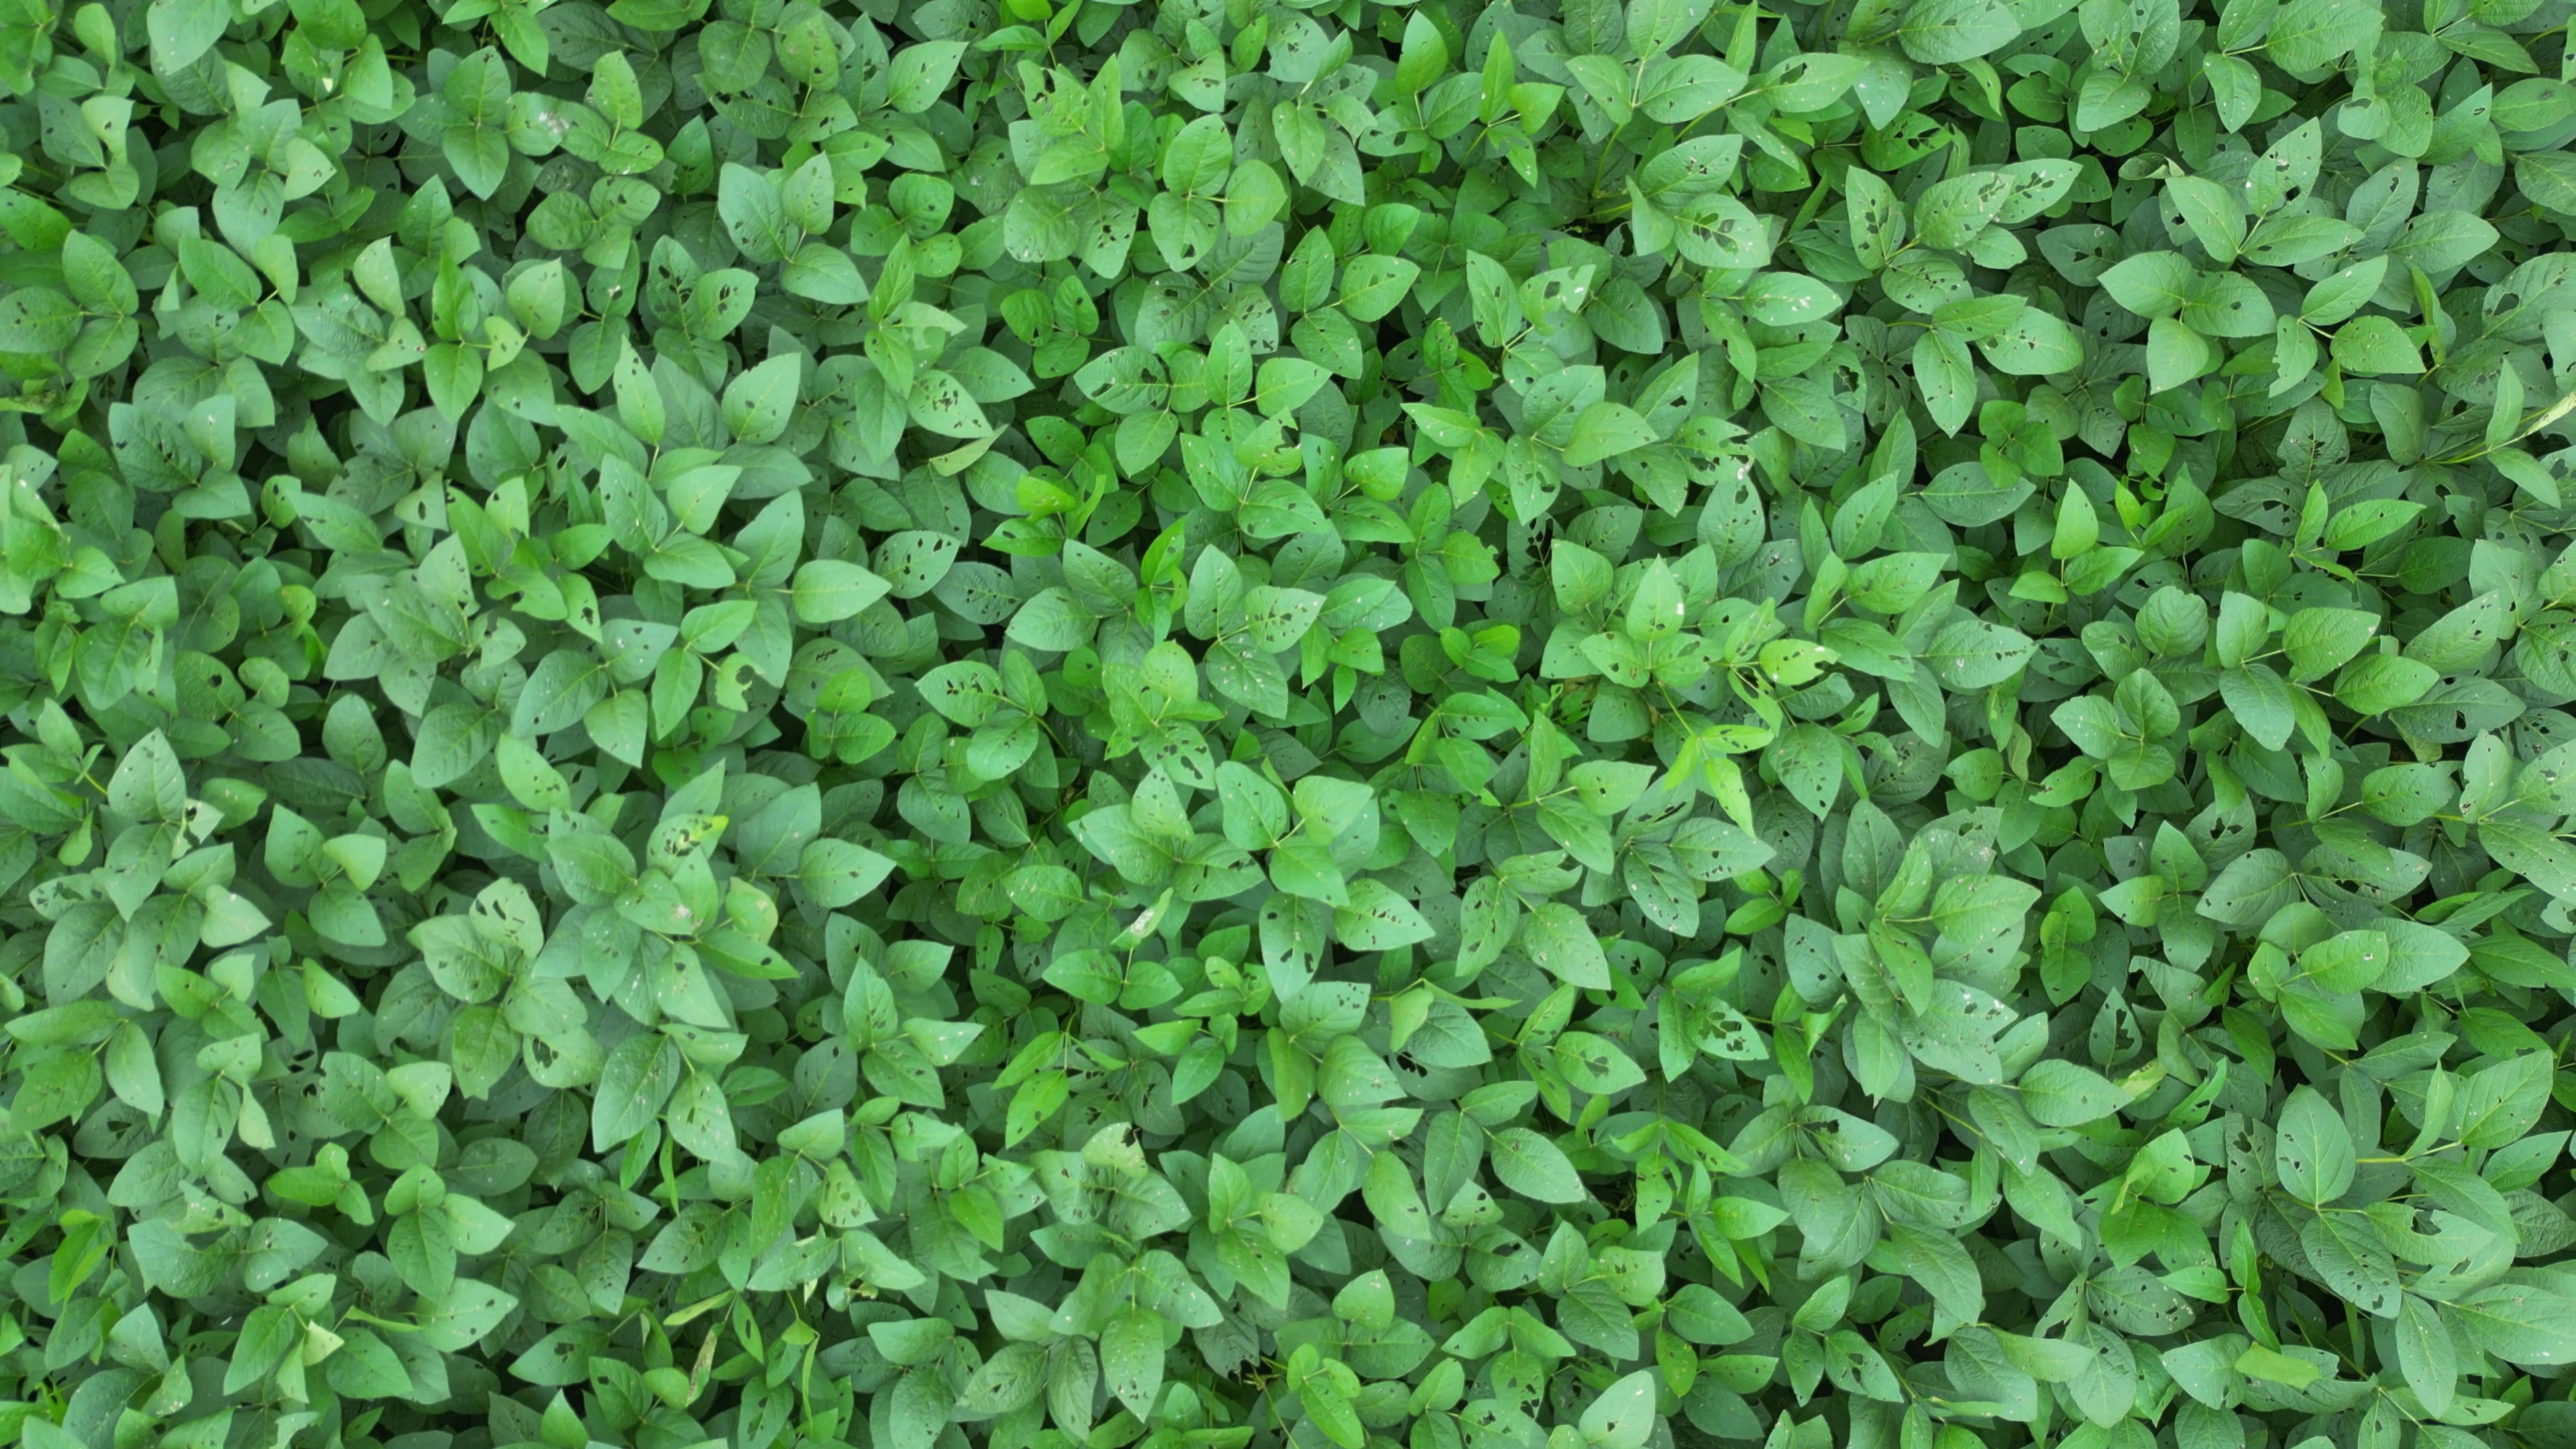
Label: Semilooper_Pest